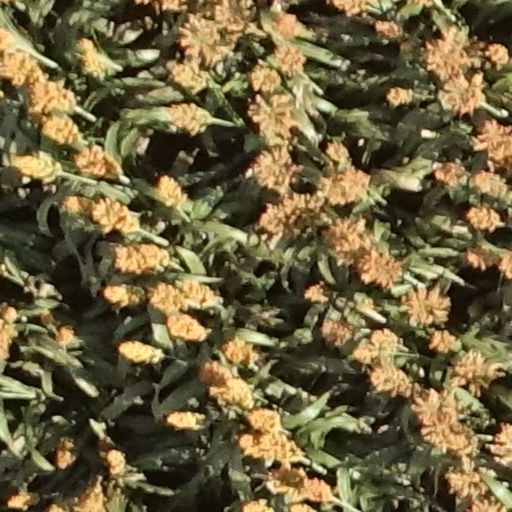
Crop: sorghum